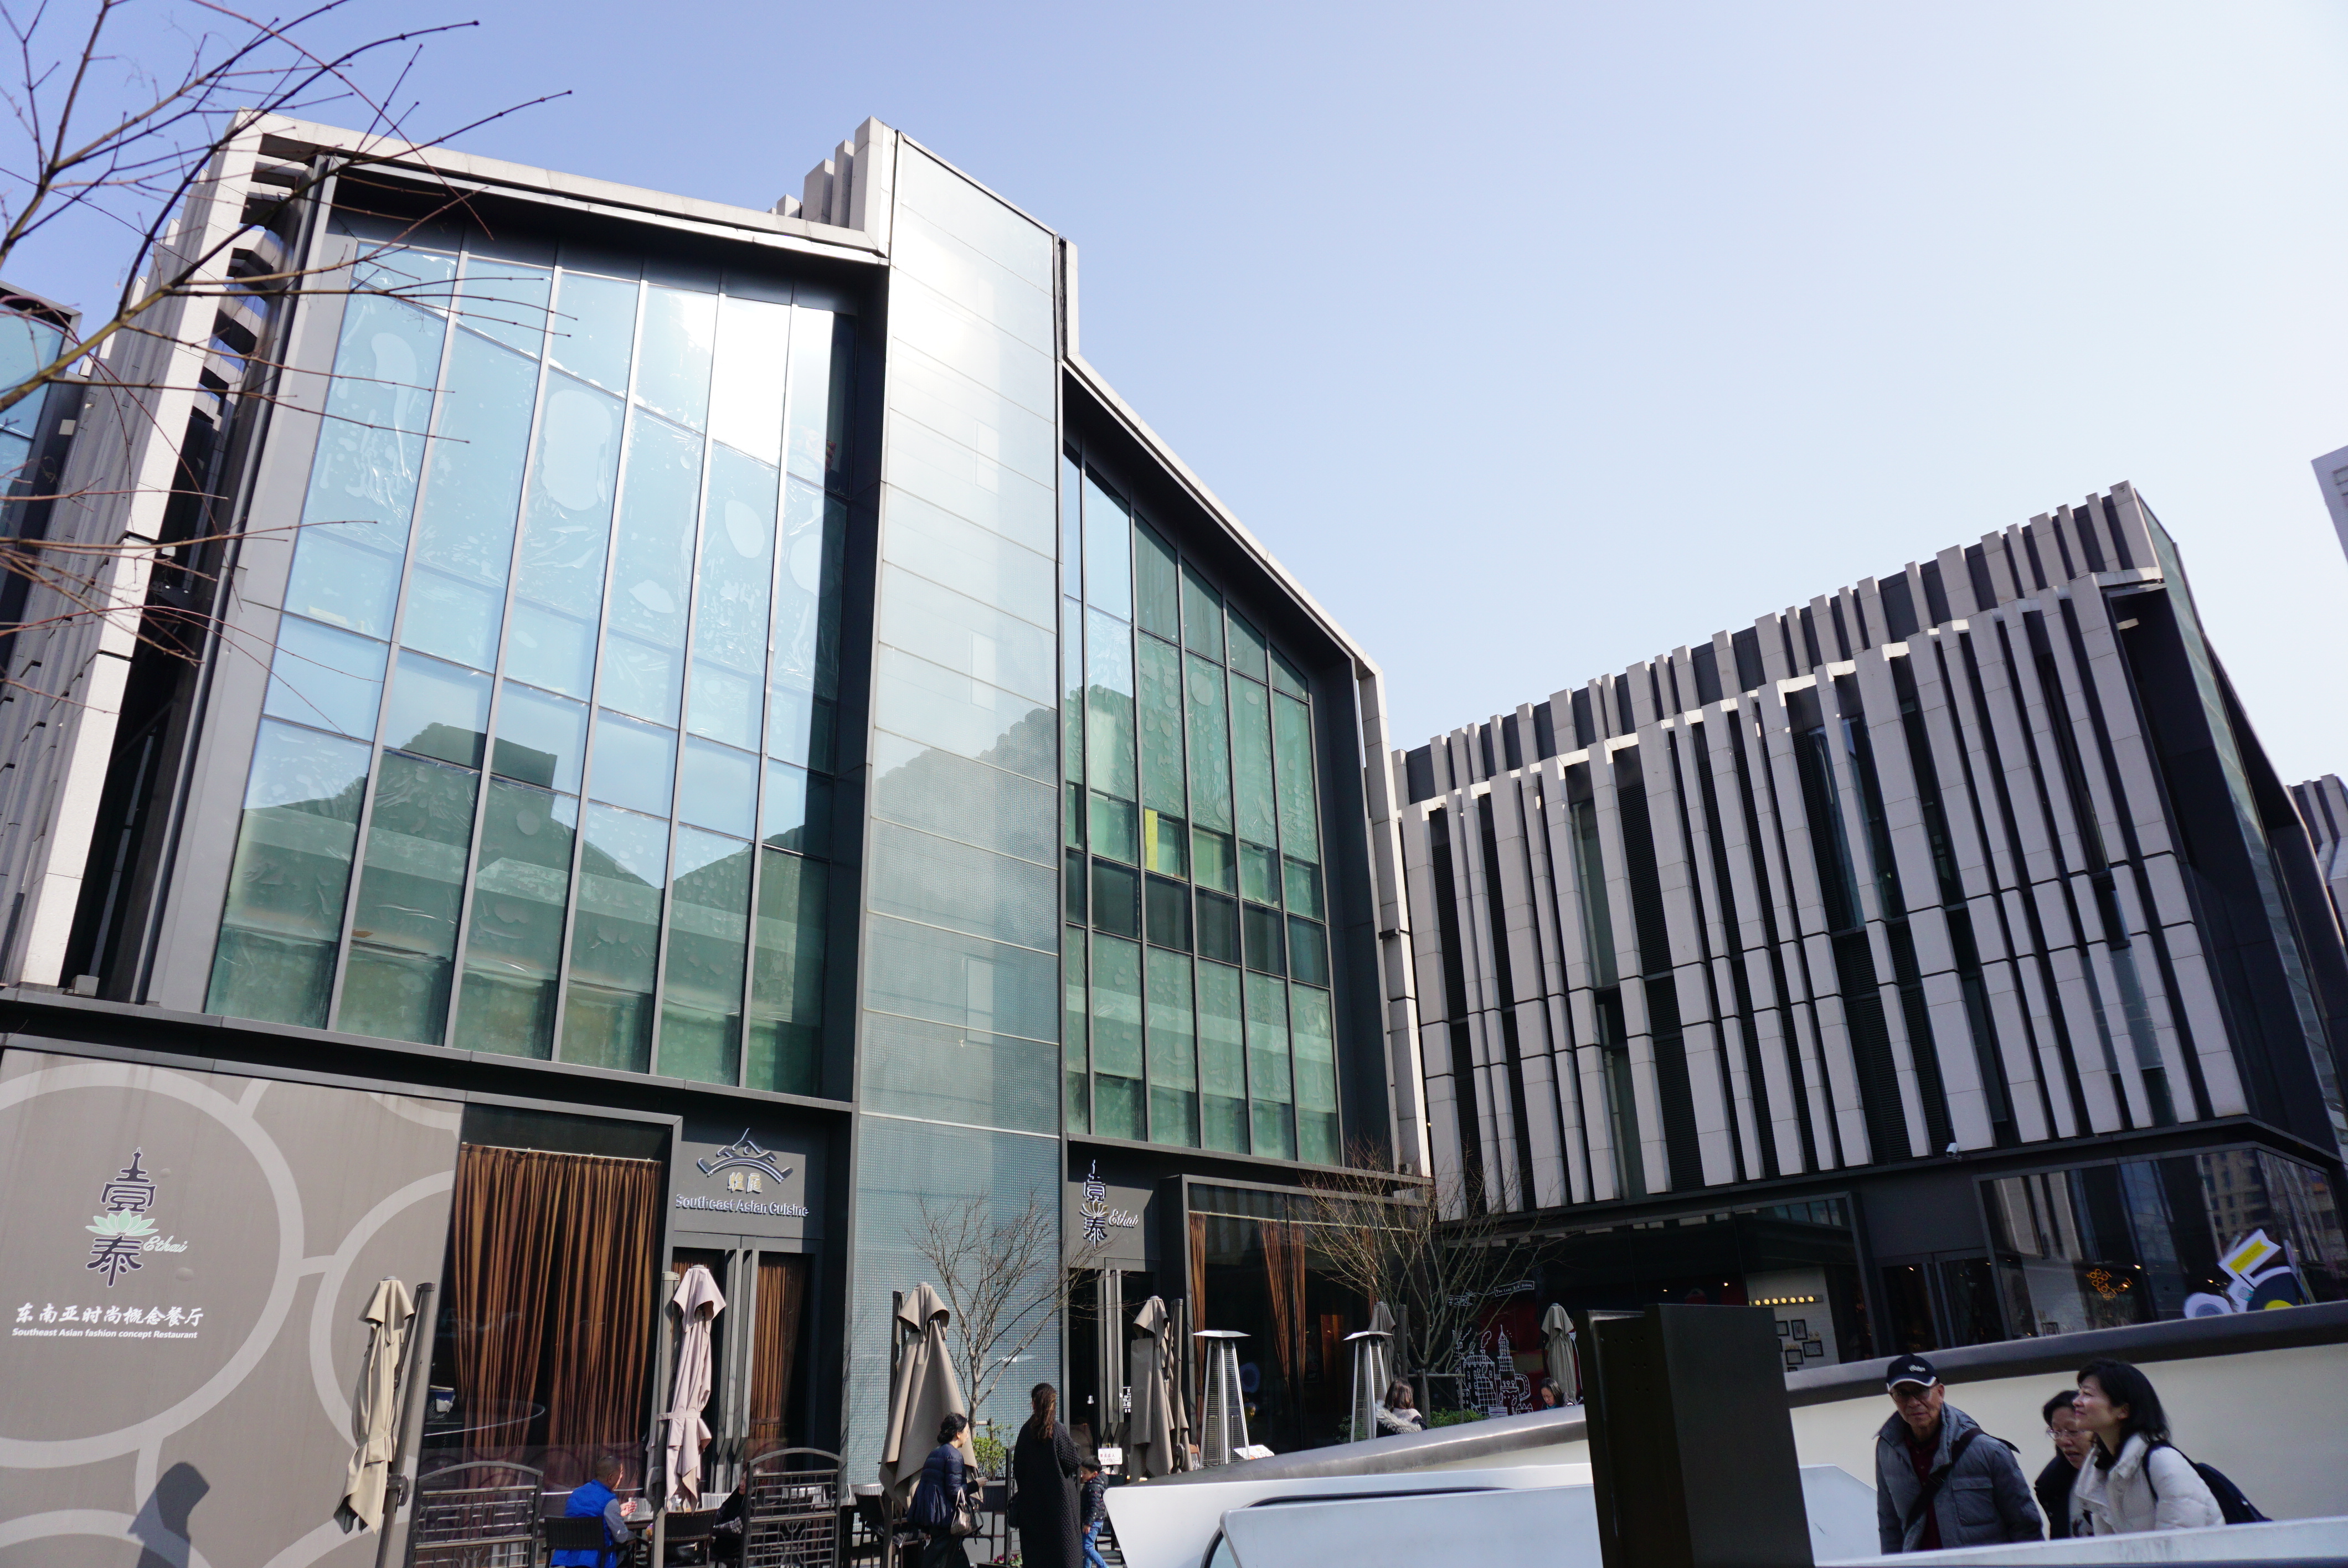
natural, architecture, building, metropolitan area, commercial building, facade, mixed use, corporate headquarters, urban area, city, headquarters, house, real estate, metropolis, glass, company, interior design, convention center, urban design, university, daylighting